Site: brandenburg
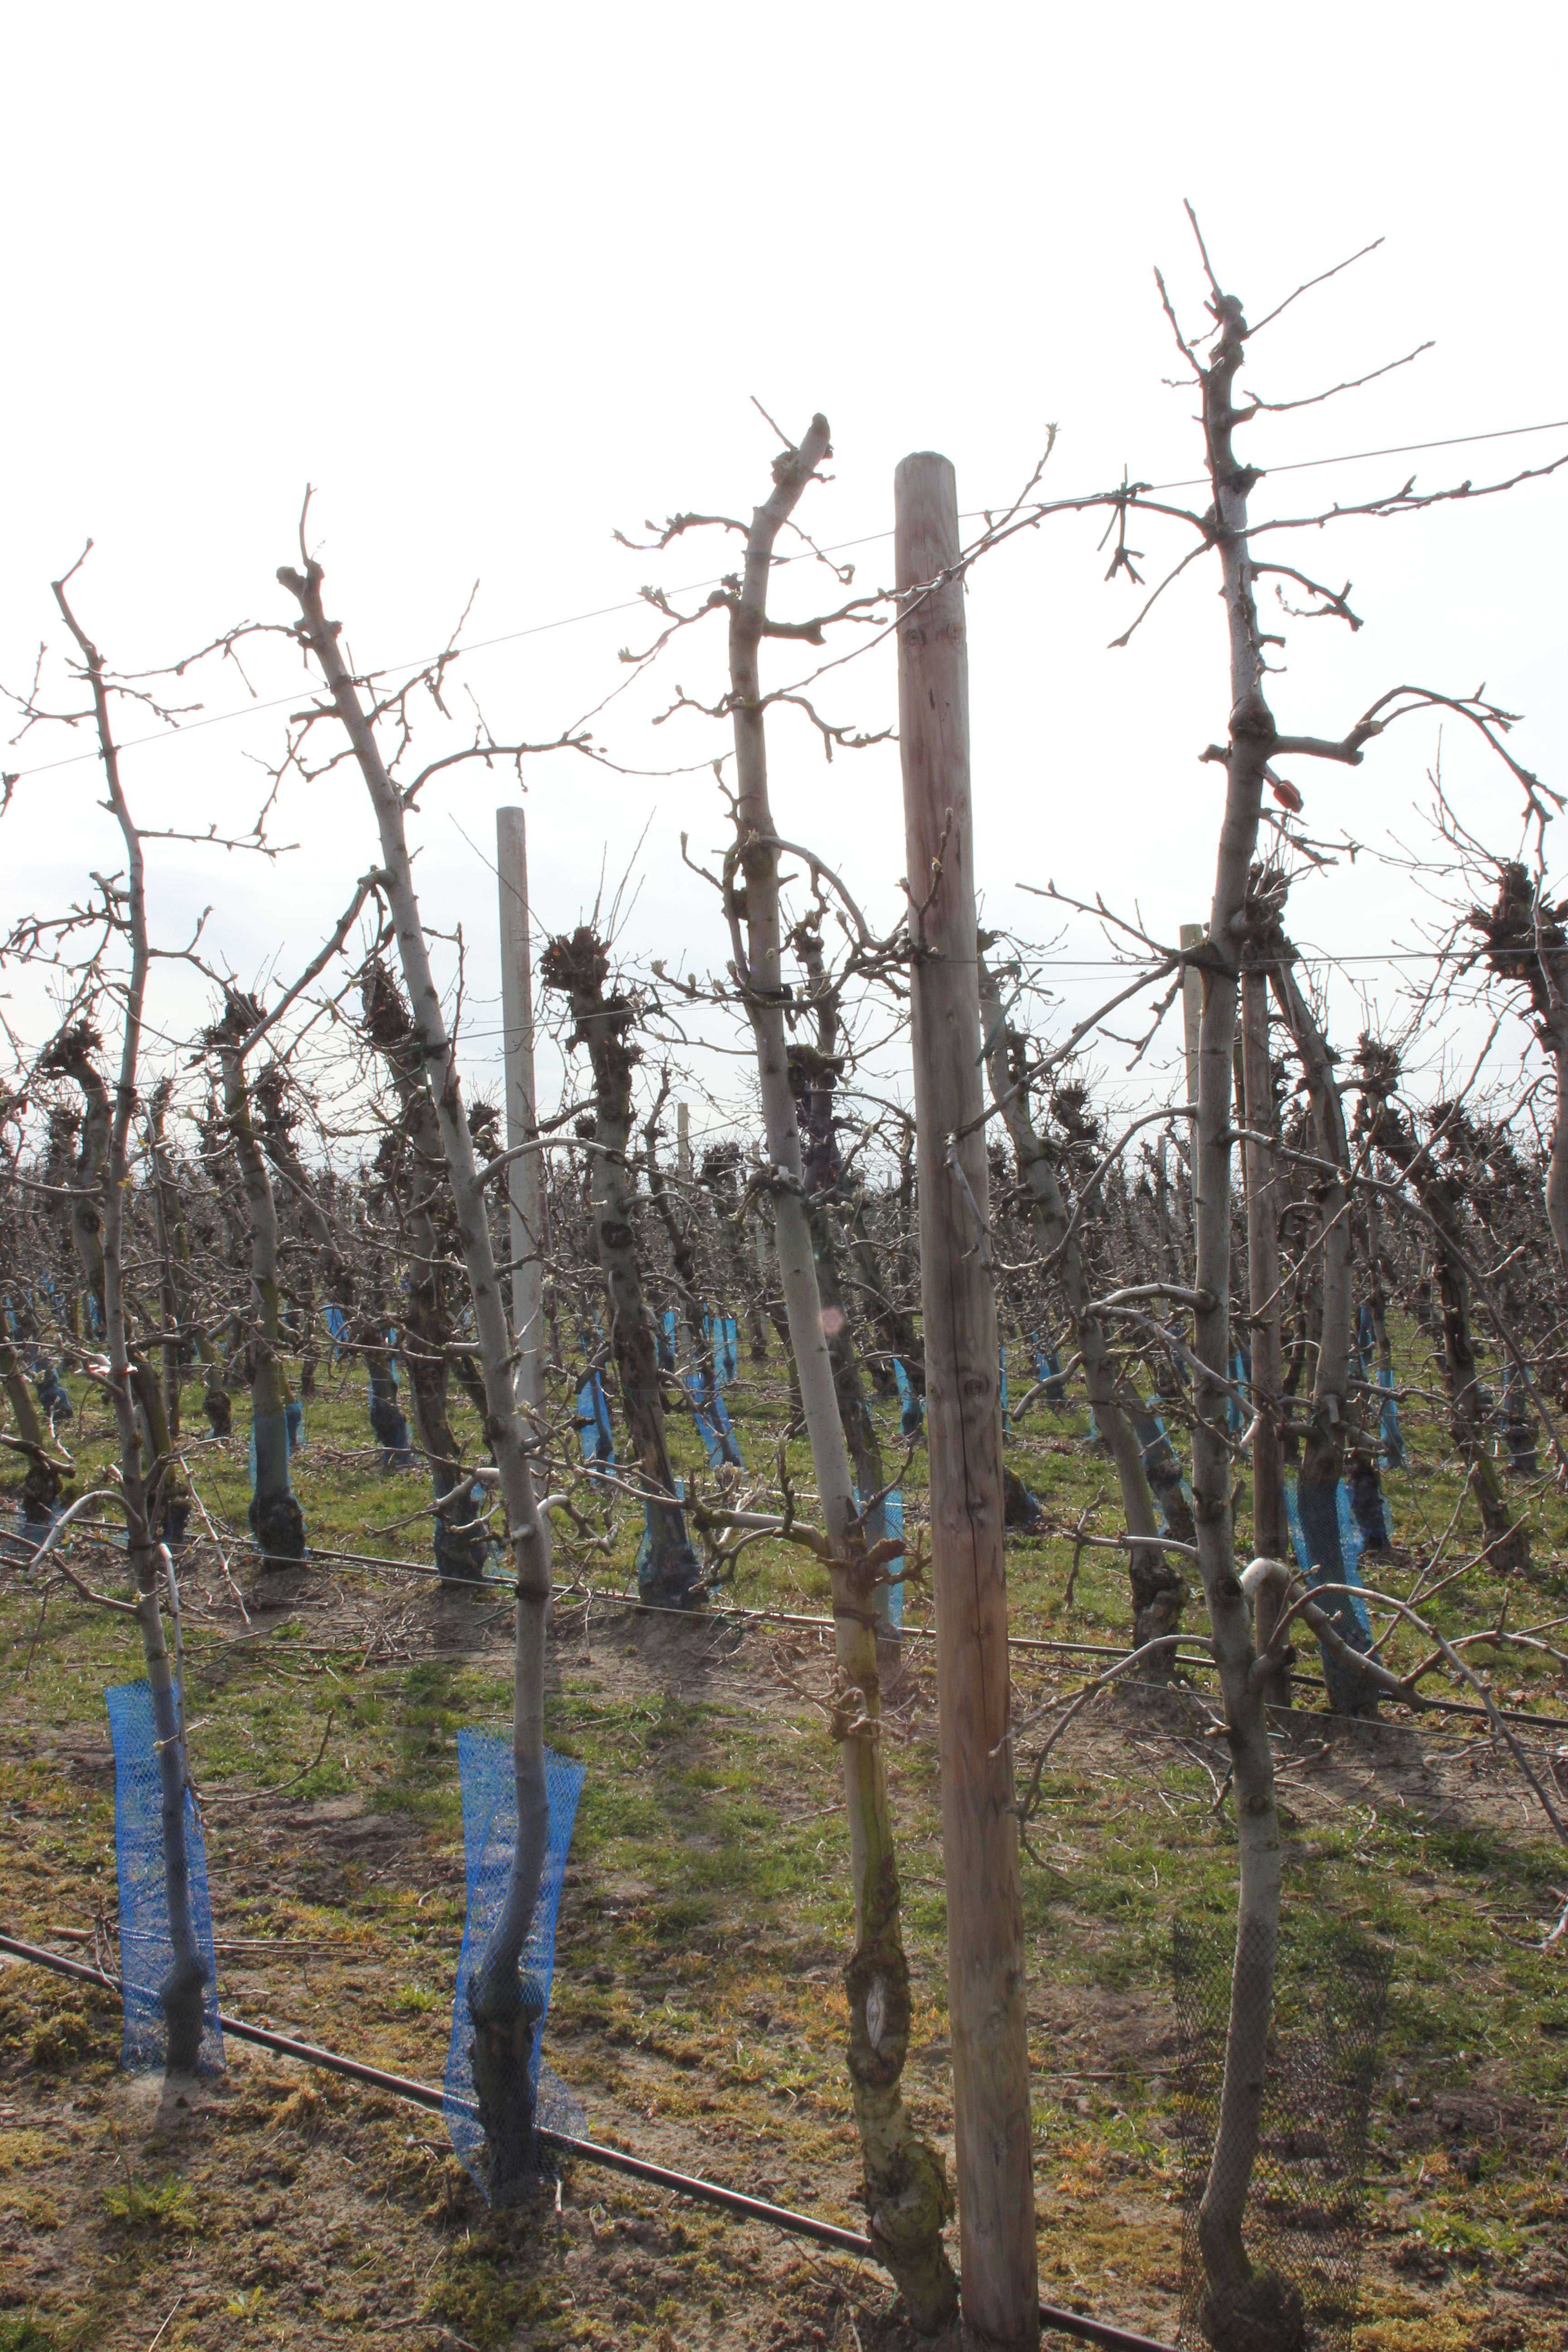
Growth stage (BBCH 54): Inflorescence emergence